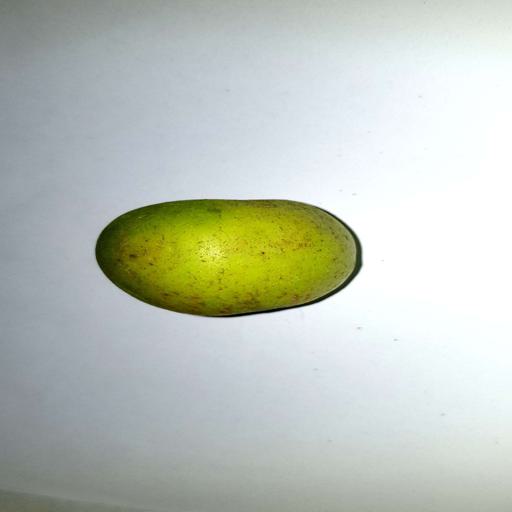
Label: healthy